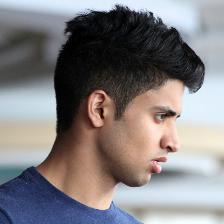
Label: Human